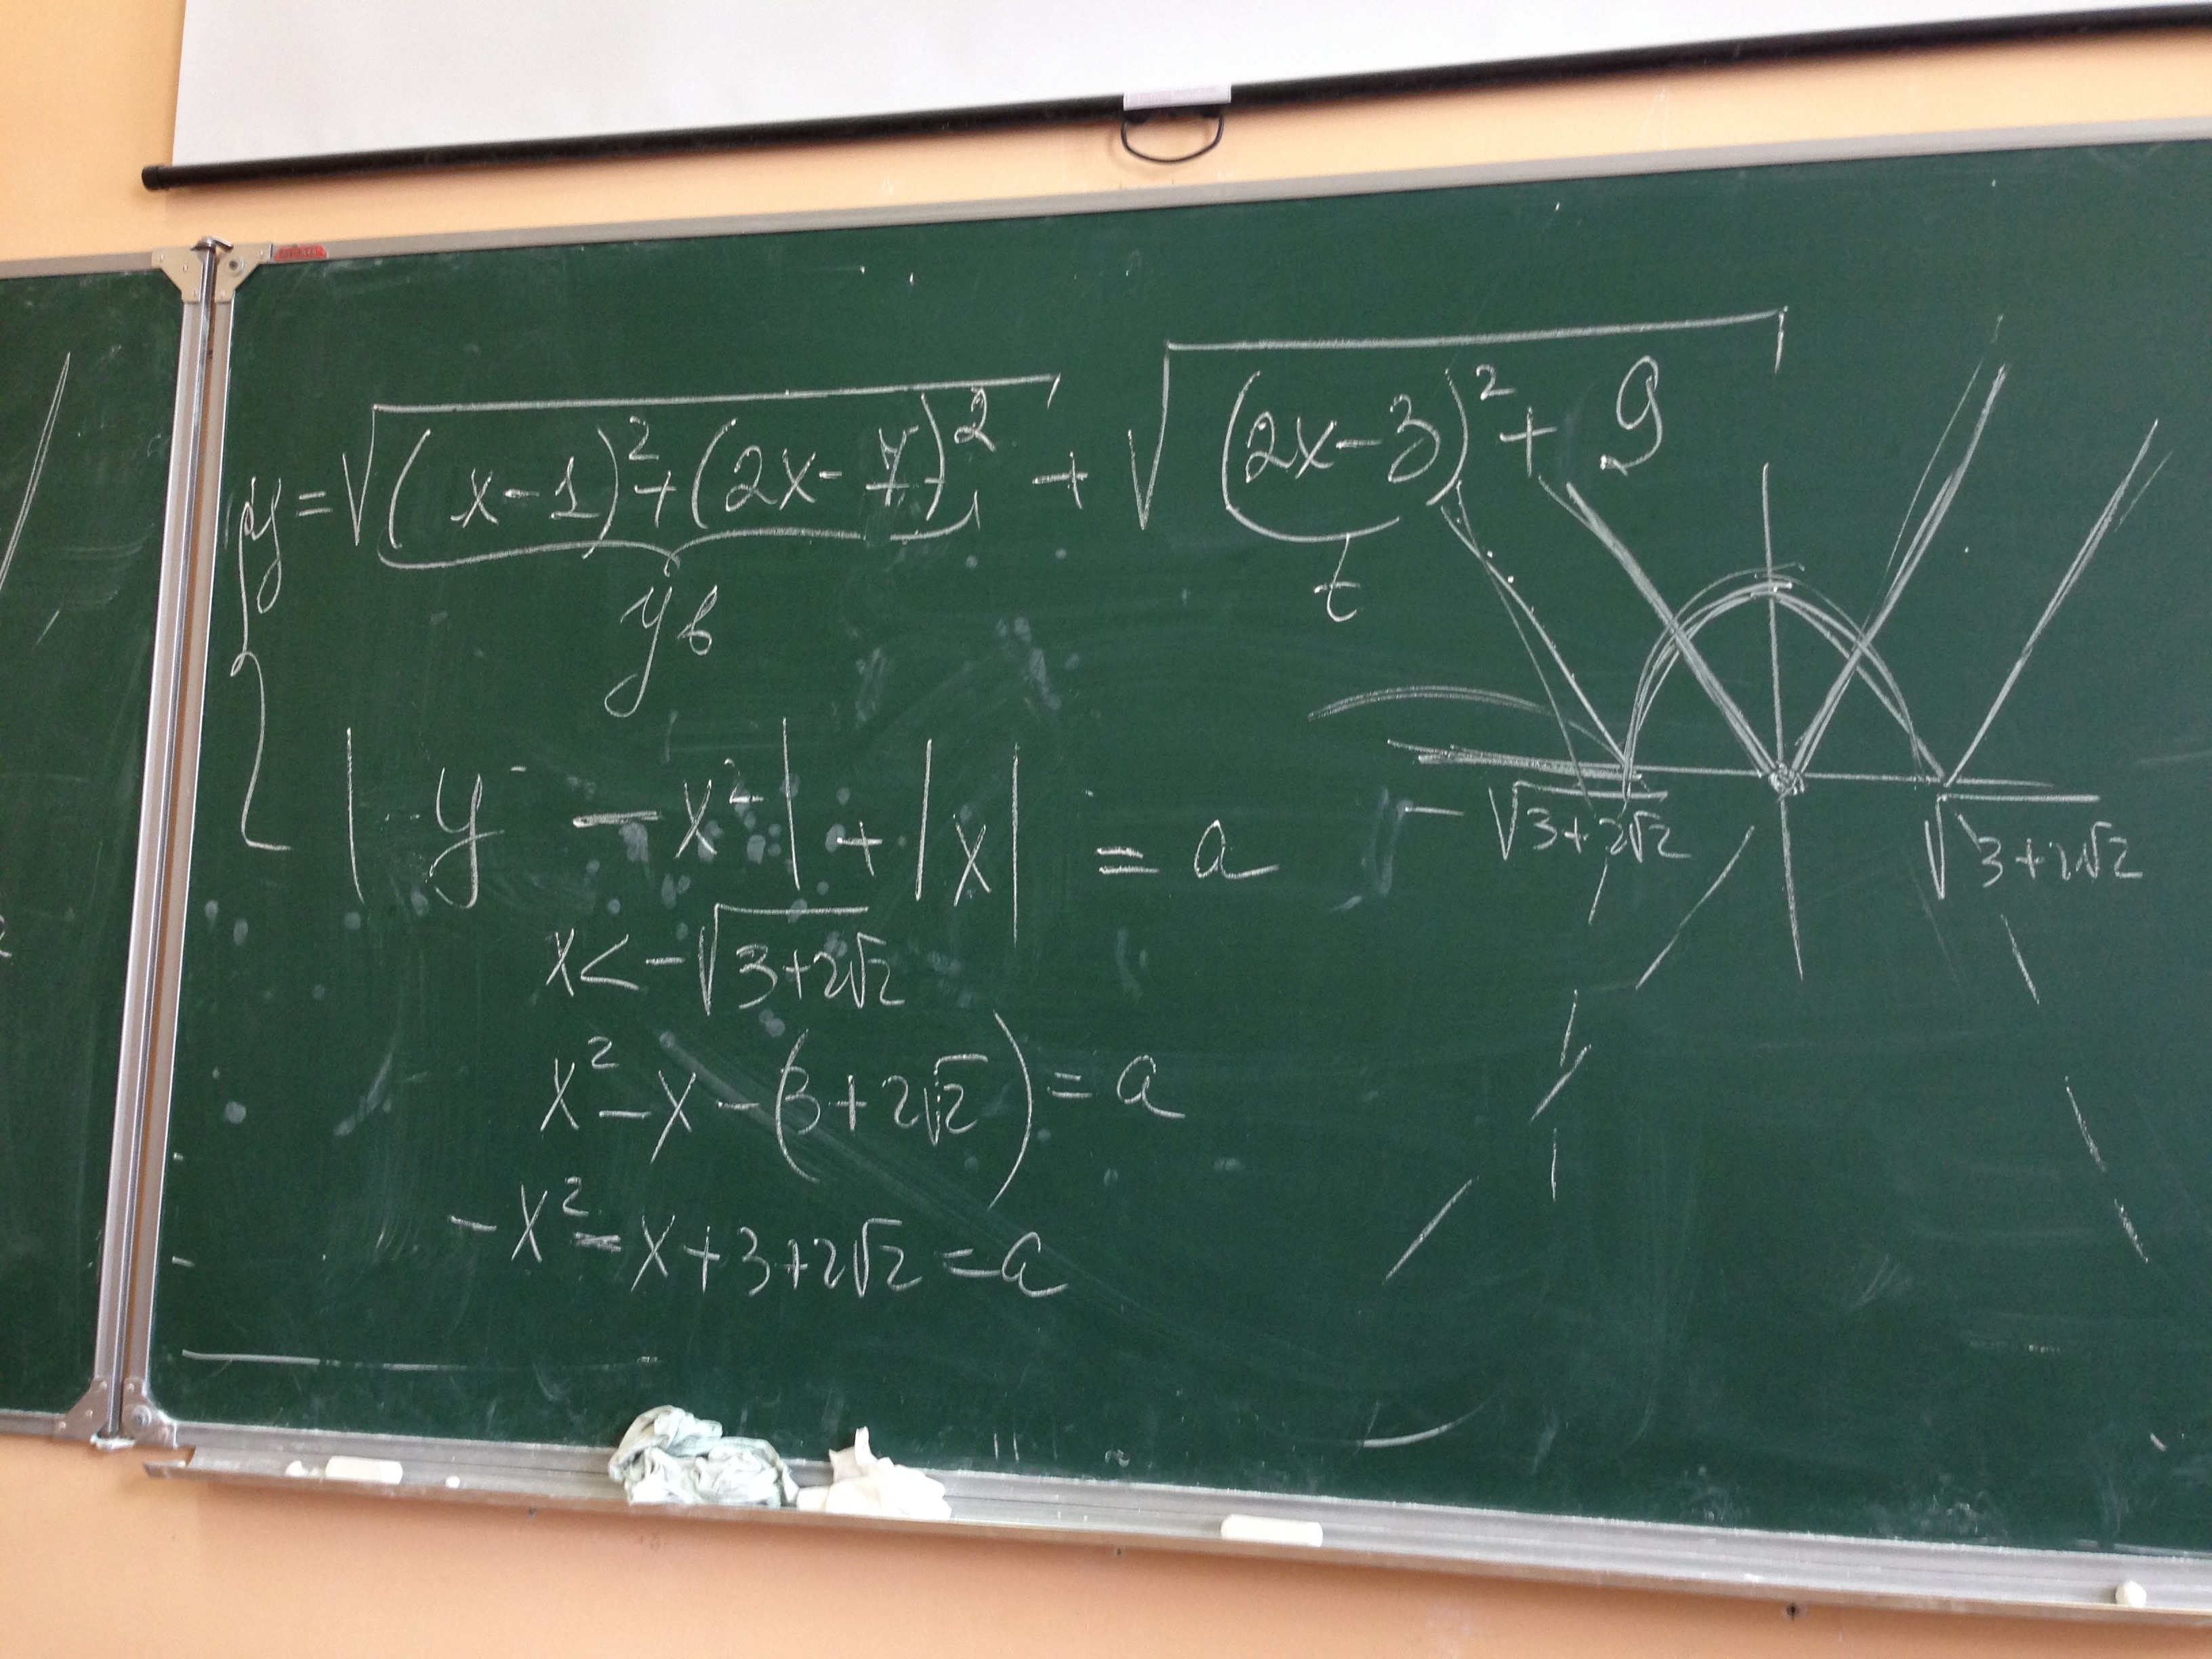
writing, green, blackboard, classroom, handwriting, mathematics, school, lecture, homework, mel, algebra, doskva